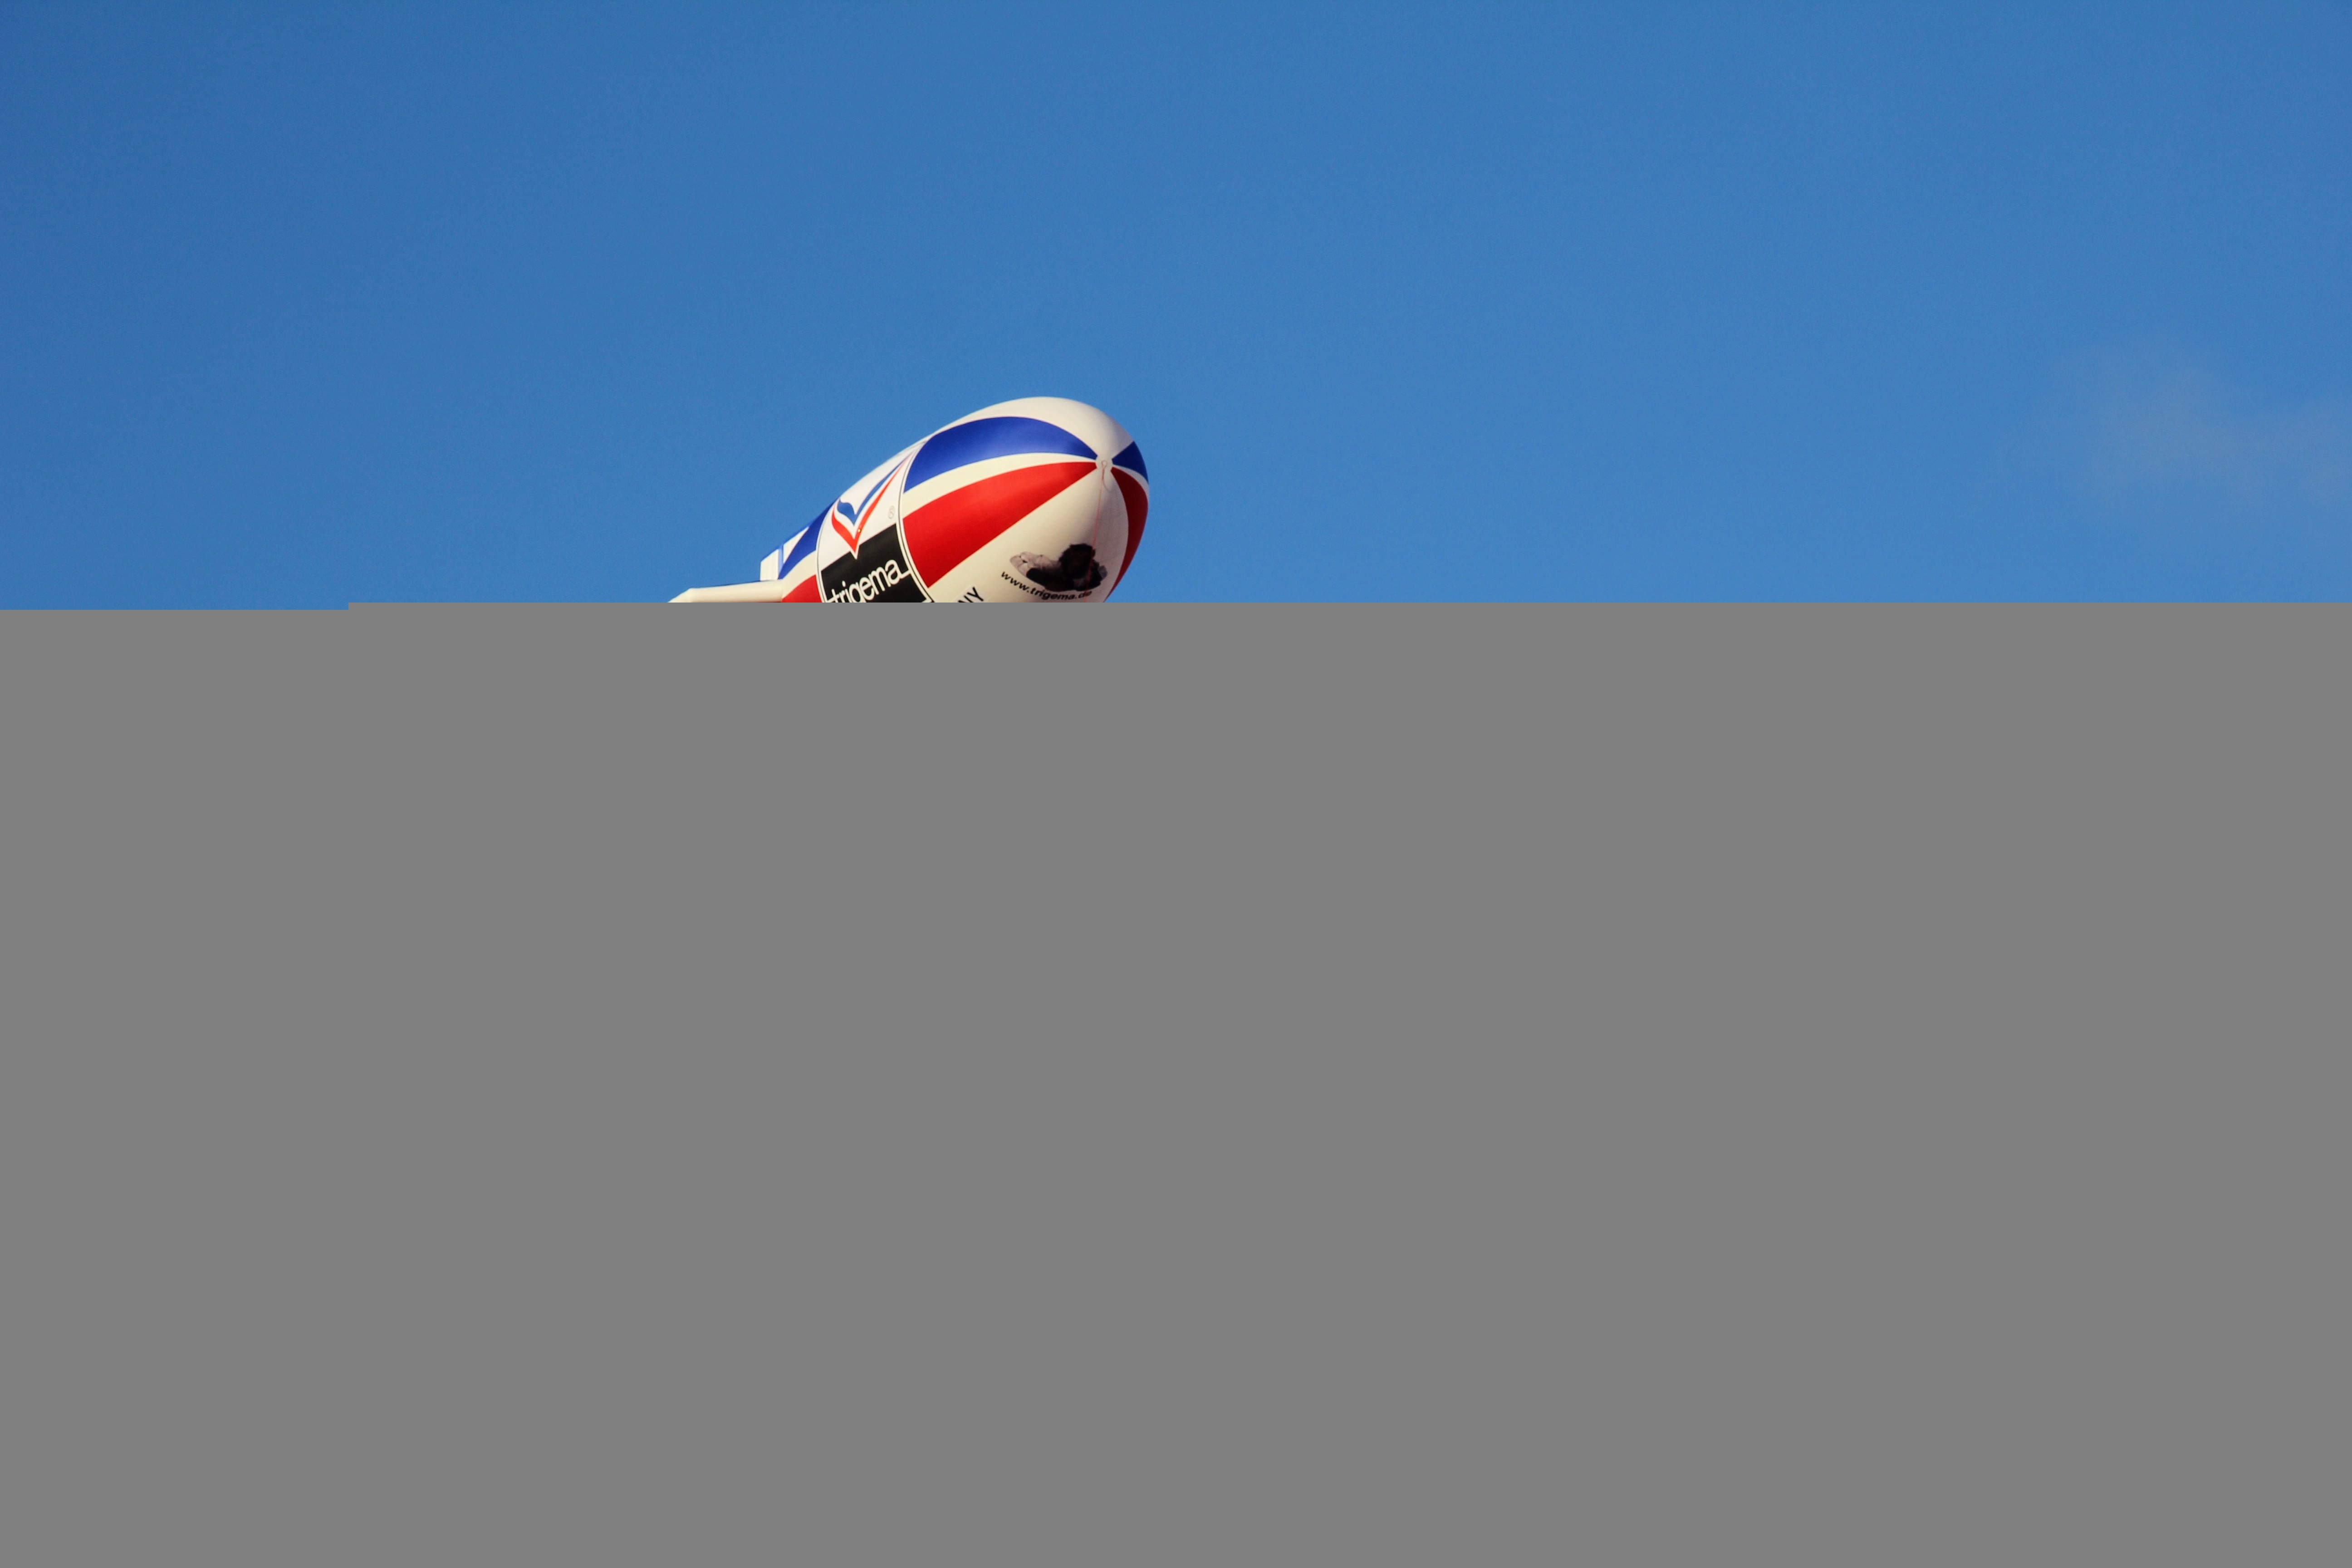
wing, sky, fly, airplane, aircraft, vehicle, aviation, drive, flight, blue, float, airship, zeppelin, flying object, atmosphere of earth, trigema